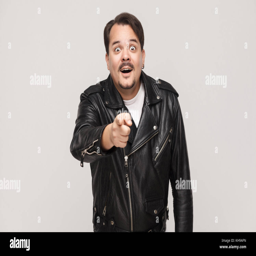
the adult man , opening mouths widely , having surprised shocked looks , pointing finger at camera .